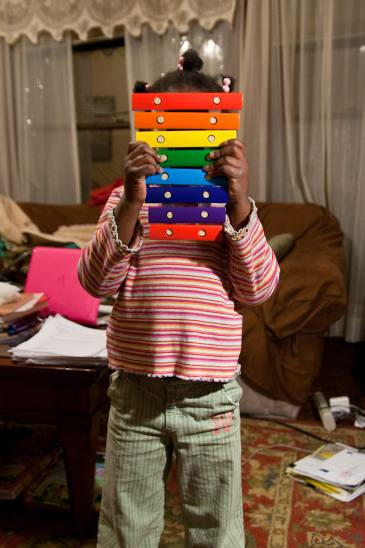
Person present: Yes